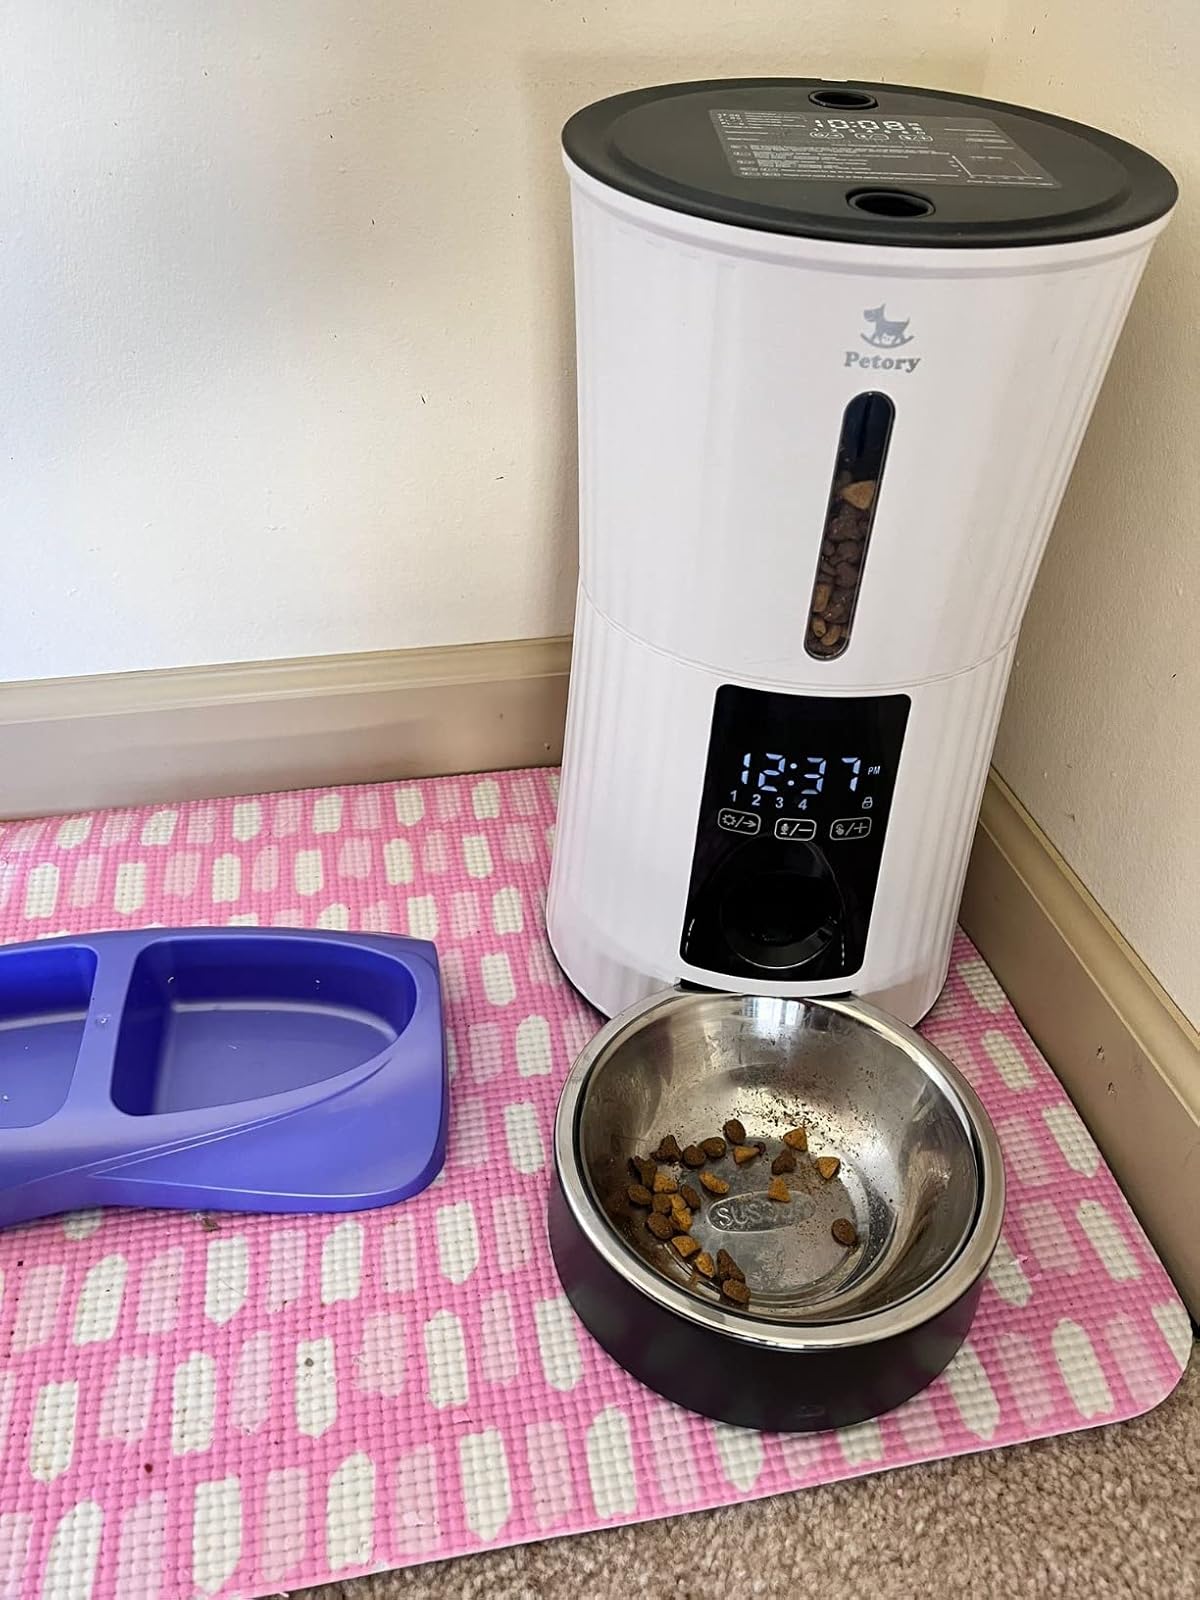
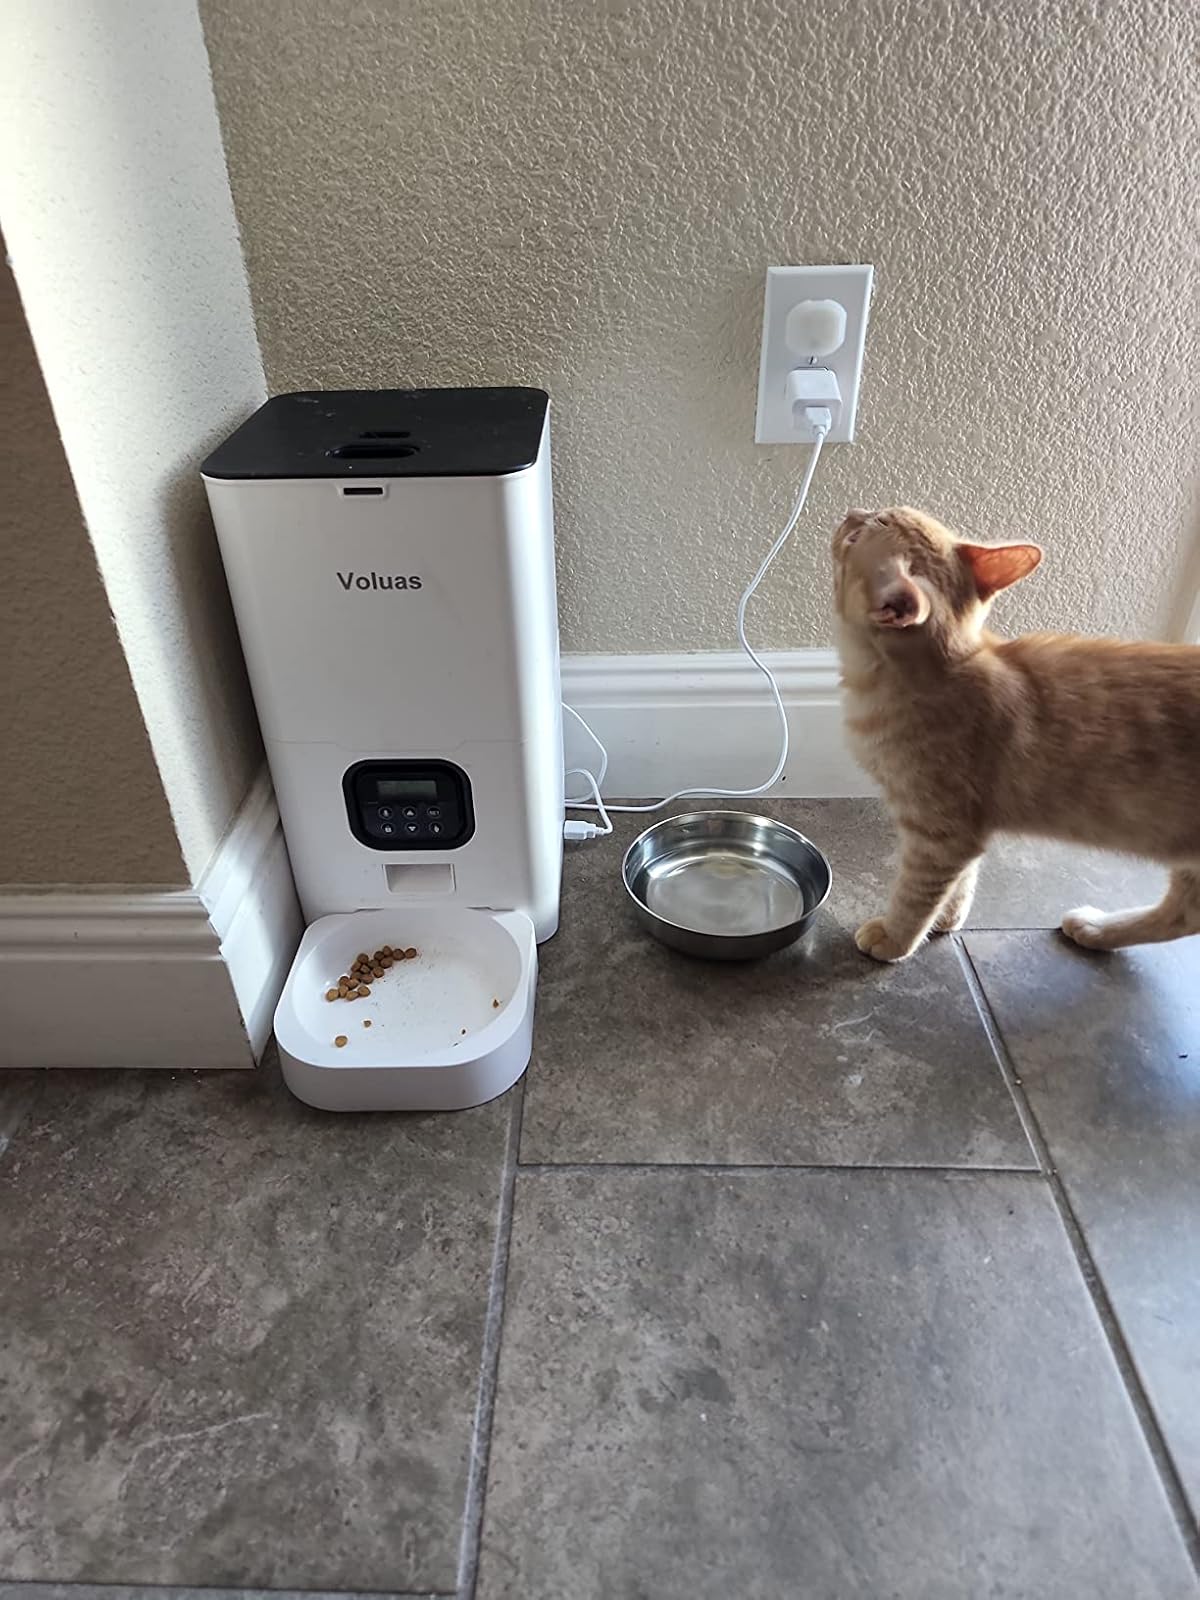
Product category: items_feeder
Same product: no